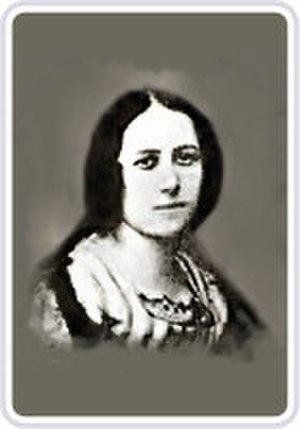
Carlotta Ferrari est une compositrice italienne connue pour ses opéras.